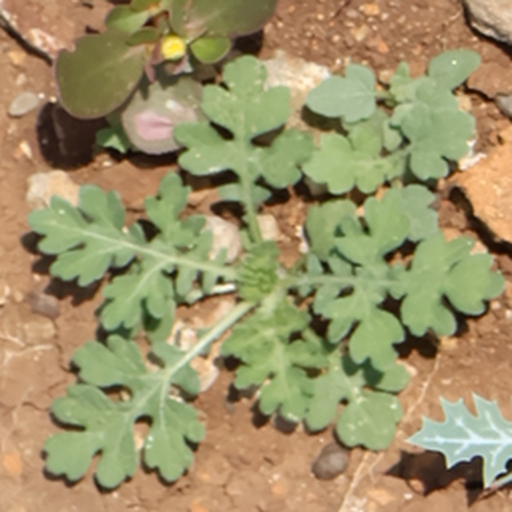
Weed species: Gajar_gavat_(Parthenium hysterophorus)